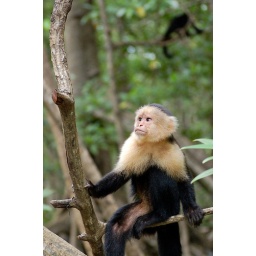
White-headed capuchin monkeys sit in nearby branches, watching our river boat go sliding by.